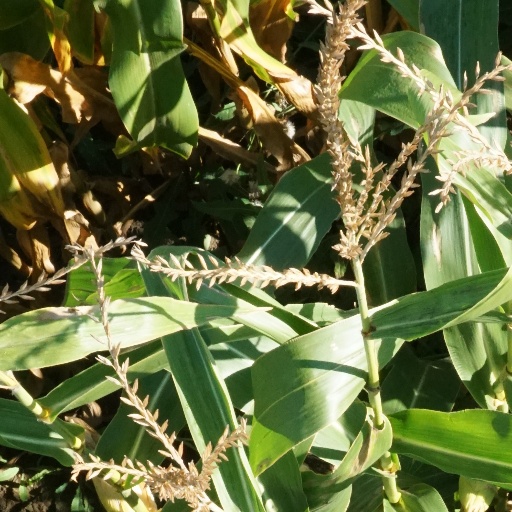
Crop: maize; corn